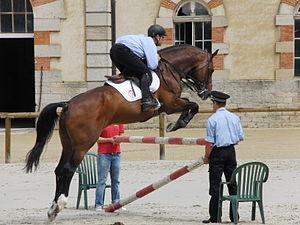
L'étalon selle français Hurlevent de Brekka en présentation de saut d'obstacle au Haras de Cluny, Saône-et-Loire, France
Hurlevent de Breka est un étalon bai de pure race Selle français, fils de Quidam de Revel. Issu de l'élevage de Brekka à Colomby, il est longtemps un étalon reproducteur national pour les Haras nationaux français.
L'élevage du cheval en France est une pratique attestée depuis l'époque celte. Lié au prestige politique, à l'efficacité militaire et à la nécessité d'obtenir des animaux de travail au quotidien, il passe des mains de riches seigneurs et d'abbayes au Moyen Âge à celles des rois français, par le biais des haras nationaux créés sous Louis XIV par Colbert pour contrôler l'élevage privé. Son histoire dépend étroitement des activités humaines et des besoins de chaque époque qui voit émerger ou disparaître des types de chevaux spécifiques en fonction des usages et des besoins. La cavalerie militaire et le transport des personnes ou des matériaux, en particulier, sont les deux motivations principales à cet élevage. Si la réputation des chevaux de travail français, et surtout celle du Percheron, a franchi les frontières, celle des chevaux de selle militaires laisse à désirer. L'organisation de l'élevage et la création des registres de races, ou stud-books, ne date que de la fin du XIXᵉ siècle.
Le selle français est un registre généalogique de chevaux de sport français, sélectionnés pour le saut d'obstacles. Il est issu de la fusion de toutes les races dites de « demi-sang » en 1958. Sans standard fixe, ce cheval ne répond plus à la notion de race. Il est caractérisé par une grande taille, un modèle harmonieux et robuste, de la force et du sang. Le selle français est élevé sur l'ensemble du territoire français et dans de nombreux pays, notamment grâce à l'utilisation de l'insémination artificielle. Sa sélection est gérée par l'Association nationale du selle français, qui assure sa promotion et son amélioration génétique.